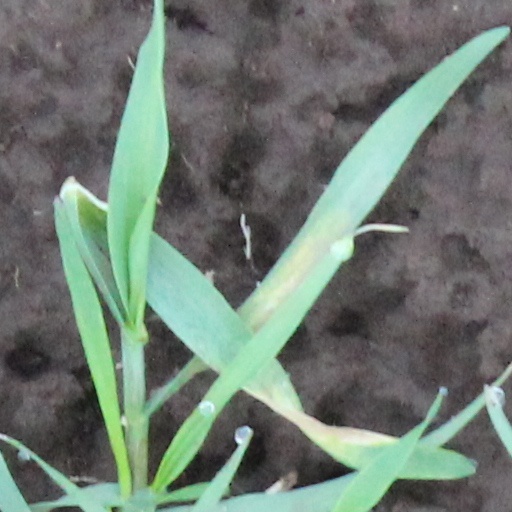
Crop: wheat